P-270 Moskit

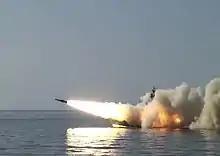
A ship of the Pacific Fleet fires Moskit cruise missiles in the Sea of Japan, 2019.

The missile is capable of reaching a speed of at high altitude and Mach 2.2 at low-altitude. This speed is 4.25 to 3 times more than speed of the subsonic American Harpoon. The Moskit was designed to be employed against smaller NATO naval groups in the Baltic Sea (Danish and German) and the Black Sea (Turkish) and non-NATO vessels in the Pacific (Japanese, South Korean, etc.), and to defend the Russian mainland against NATO amphibious assault. The missile can perform intensive anti-defense maneuvers with overloads in excess of 10 "g", which completed for before the target.